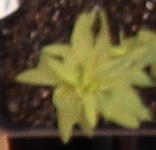
Label: Flax